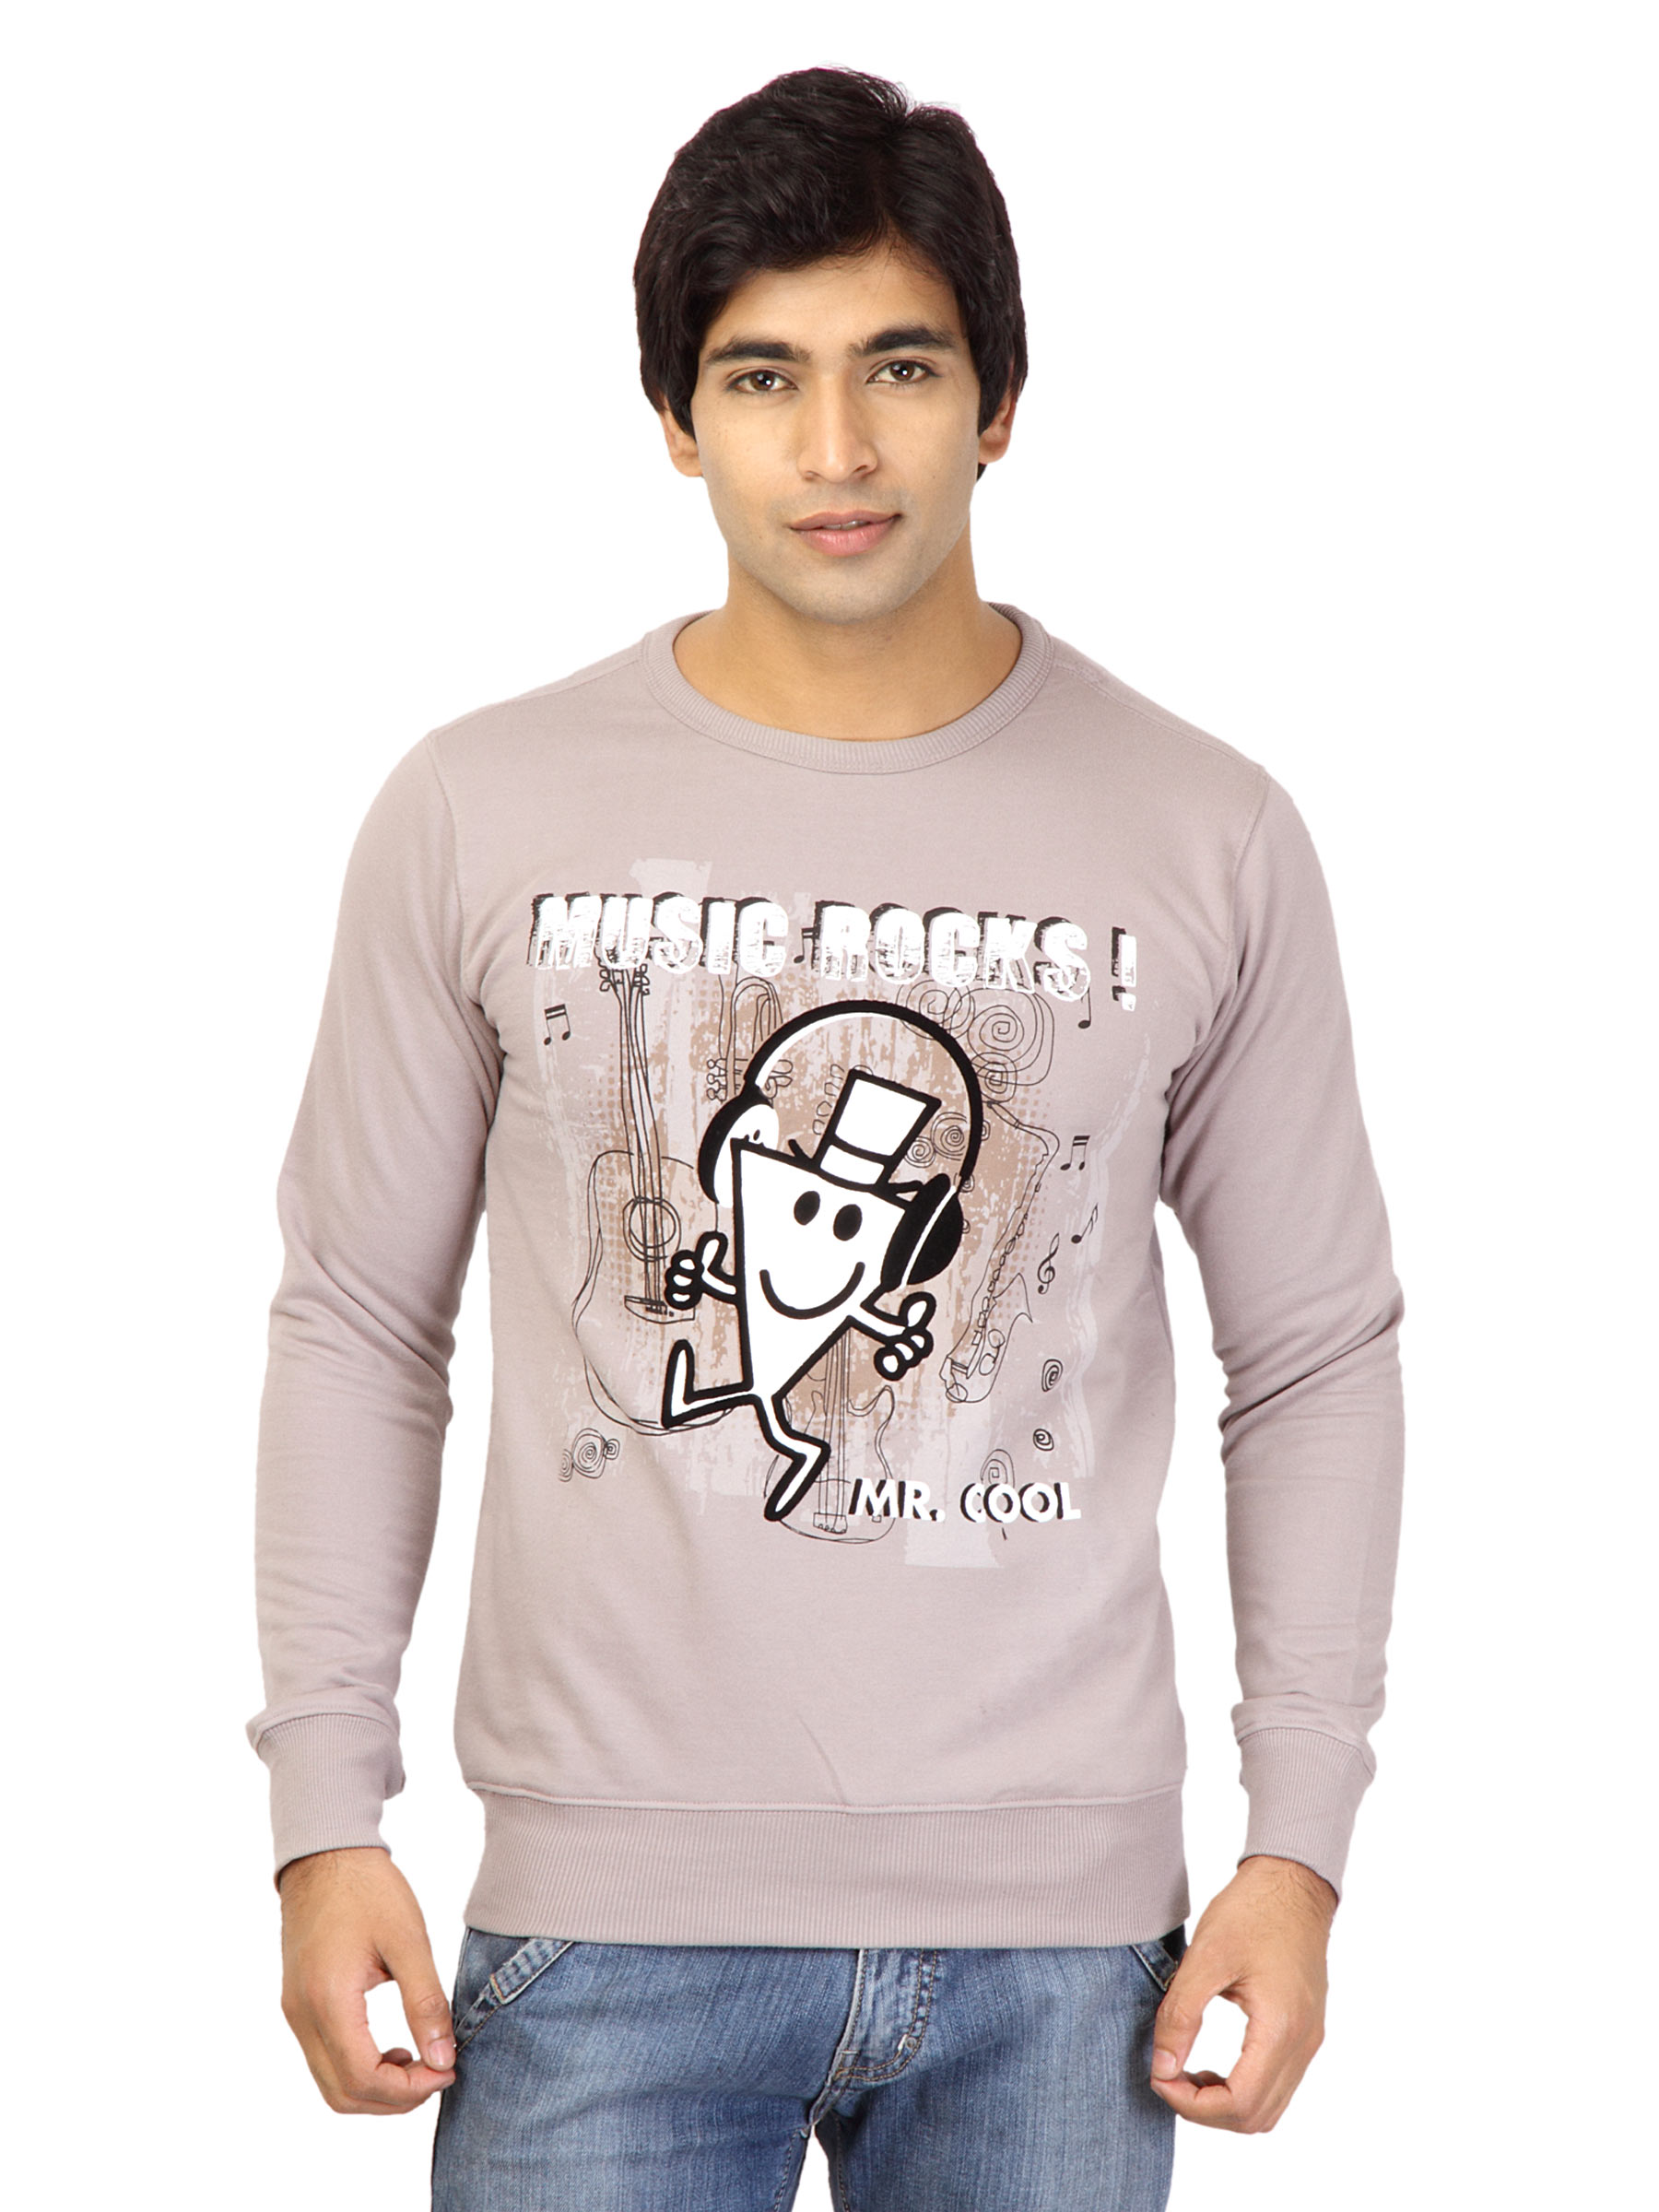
Mr. Men Men Music Rocks LT.Grey Tshirts
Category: Apparel / Topwear / Tshirts
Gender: Men
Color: Grey
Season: Fall 2011
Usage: Casual